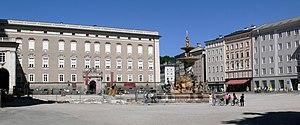
Autriche, Salzbourg, Residenzplatz